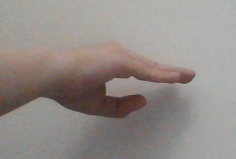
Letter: jeem